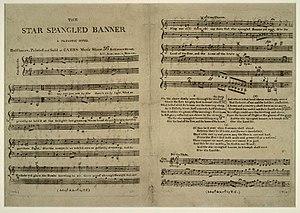
Cette page concerne des événements d'actualité qui se sont produits durant l'année 1814 du calendrier grégorien aux États-Unis.
1ᵉʳ septembre, Guerre de 1812, États-Unis : la corvette américaine USS Wasp coule le croiseur britannique HMS Avon dans La Manche.